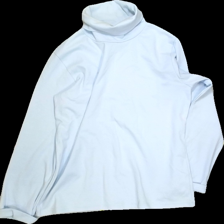
View: front
Type: Top
Category: Ladies
Brand: Not Applicable
Colors: Blue
Material: 95% Cott 5% Elastane
Pattern: Plain
Cut: Turtle neck, Regular
Size: L
Season: All
Trend: No trend
Stains: Yes
Price range: <50
Recommended usage: Recycle